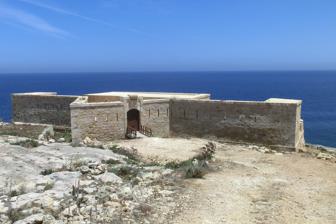
Building: Saint Anthony's Battery
Country: Unknown
Year built: 1732
Saint Anthony's Battery Batterija ta' Sant'Antnin Qala , Gozo , Malta Saint Anthony's Battery Map of St. Anthony's Battery Coordinates 36°1′57.9″N 14°20′6.6″E / 36.032750°N 14.335167°E / 36.032750; 14.335167 Type Artillery battery Site information Owner Government of Malta Controlled by Din l-Art Ħelwa Qala Local Council Open to the public No Condition Intact Site history Built 1731–1732 Built by Order of Saint John Materials Limestone Saint Anthony's Battery ( Maltese : Batterija ta' Sant'Antnin ) is an artillery battery in Qala , Gozo , Malta . It was built by the Order of Saint John in 1731 and 1732 as one of a series of coastal fortifications around the coasts of the Maltese Islands. It is one of only two surviving batteries on Gozo, the other one being Qolla l-Bajda Battery in Żebbuġ . The battery is also known as Qala Battery ( Maltese : Batterija tal-Qala ) or Qala Point Battery ( Maltese : Batterija ta' Ras il-Qala ), and is known locally as It-Trunċiera (English: The Entrenchment ). History Saint Anthony's Battery was built by the Order of Saint John on the easternmost point of Gozo, known as Ras il-Qala, and it was intended to guard the channel between Gozo and Comino . The battery was proposed in 1730, and construction commenced in 1731 and was largely complete by December 1732. The final finishing touches were made in 1734. The battery was named after Saint Anthony, as it was built during the reign of António Manoel de Vilhena . It was possibly designed by the military engineer Charles François de Mondion . The battery's semi-hexagonal front The battery was designed with a semi-circular gun platform and two blockhouses at the rear. However, the design was changed and it was built with a semi-hexagonal front. There is a free-standing redan that has thick walls and musketry loopholes to prevent a landward attack. These are shielded by two flanking traverses, and the land front is also surrounded by a shallow ditch. The gateway has the sculpted coat of arms of Grandmaster de Vilhena. The design of the battery is different from other batteries in the Maltese islands, making it unique. In 1770, the battery was armed with three 8-pounder guns with 427 rounds of roundshot and 75 rounds of grapeshot, and eight 6-pounder guns with 127 rounds of roundshot and 45 rounds of grapeshot. Present day The replica coats of arms The battery was in a dilapidated state for many years. One of the blockhouses had been demolished, and the gate had collapsed during a storm. In the 1990s the battery was at the centre of judicial controversy when Magistrate  Carol Michael Peralta attempted to give the property to an unspecified third person that claimed to be the owner, potentially to then sell it to him. Since 2007, the battery is being restored by Din l-Art Ħelwa in conjunction with the Qala Local Council and the Malta Environment and Planning Authority (MEPA). Some of the work was done by Leli Saliba, who was also responsible for the restoration of Isopu Tower . The demolished blockhouse and gateway have both been rebuilt, and now restoration is now almost complete. The landscape around the battery has remained virtually unchanged since it was built. References